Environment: real
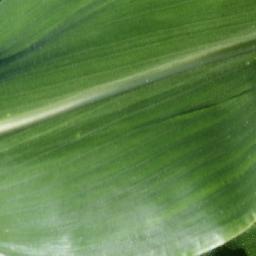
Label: healthy